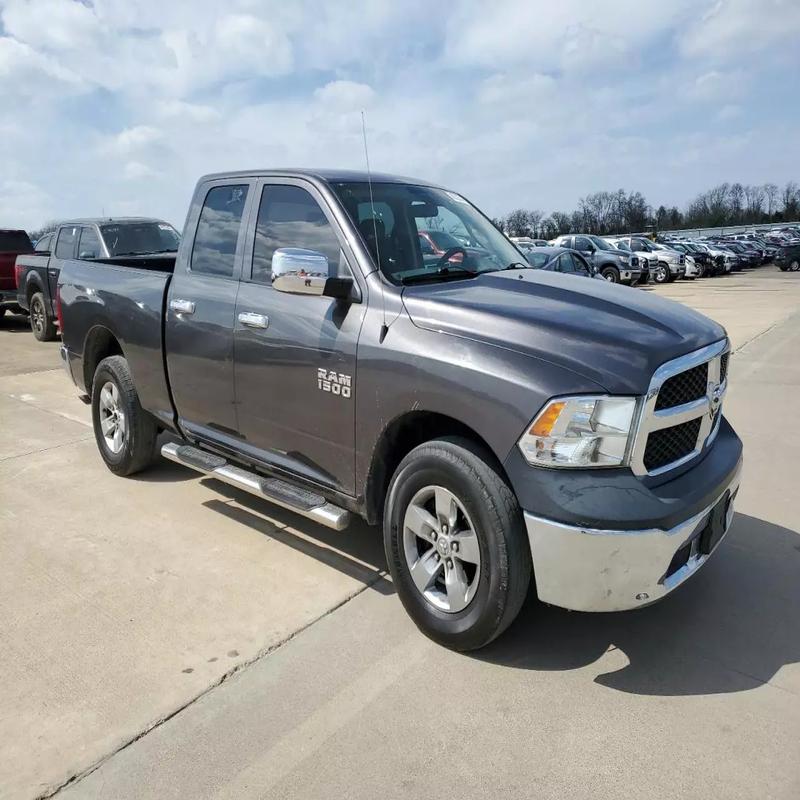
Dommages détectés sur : pare-choc avant, capot, aile avant droite, aile avant gauche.
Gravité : mineur